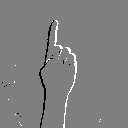
ASL letter: z